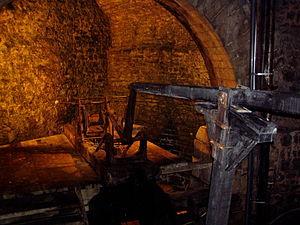
La pompe hydraulique de la saline de Salins-les-Bains dans le Jura (France)
Les salines de Salins-les-Bains sont un ensemble de deux anciennes salines situées à Salins-les-Bains, dans le département du Jura, en France. Site de production industrielle de sel ignigène, elles sont avec les salines de Lons-le-Saunier parmi les plus anciennes connues, en activité depuis environ 7 000 ans.
L'histoire du sel commence au moment où l'homme tente de s'impliquer dans la production effective de son alimentation et sa conservation en toutes saisons.